Trunk (car)

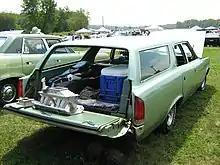
Two-way station wagon tailgate which hinges so it can open down or sideways

If the door is hinged at the bottom it is called a tailgate, particularly in the United States. They are used on station wagons and pickup trucks, as well as on some sport utility vehicles (SUV). Traditional drop-down station wagon and pickup tailgates can also serve as a mount for a workbench.